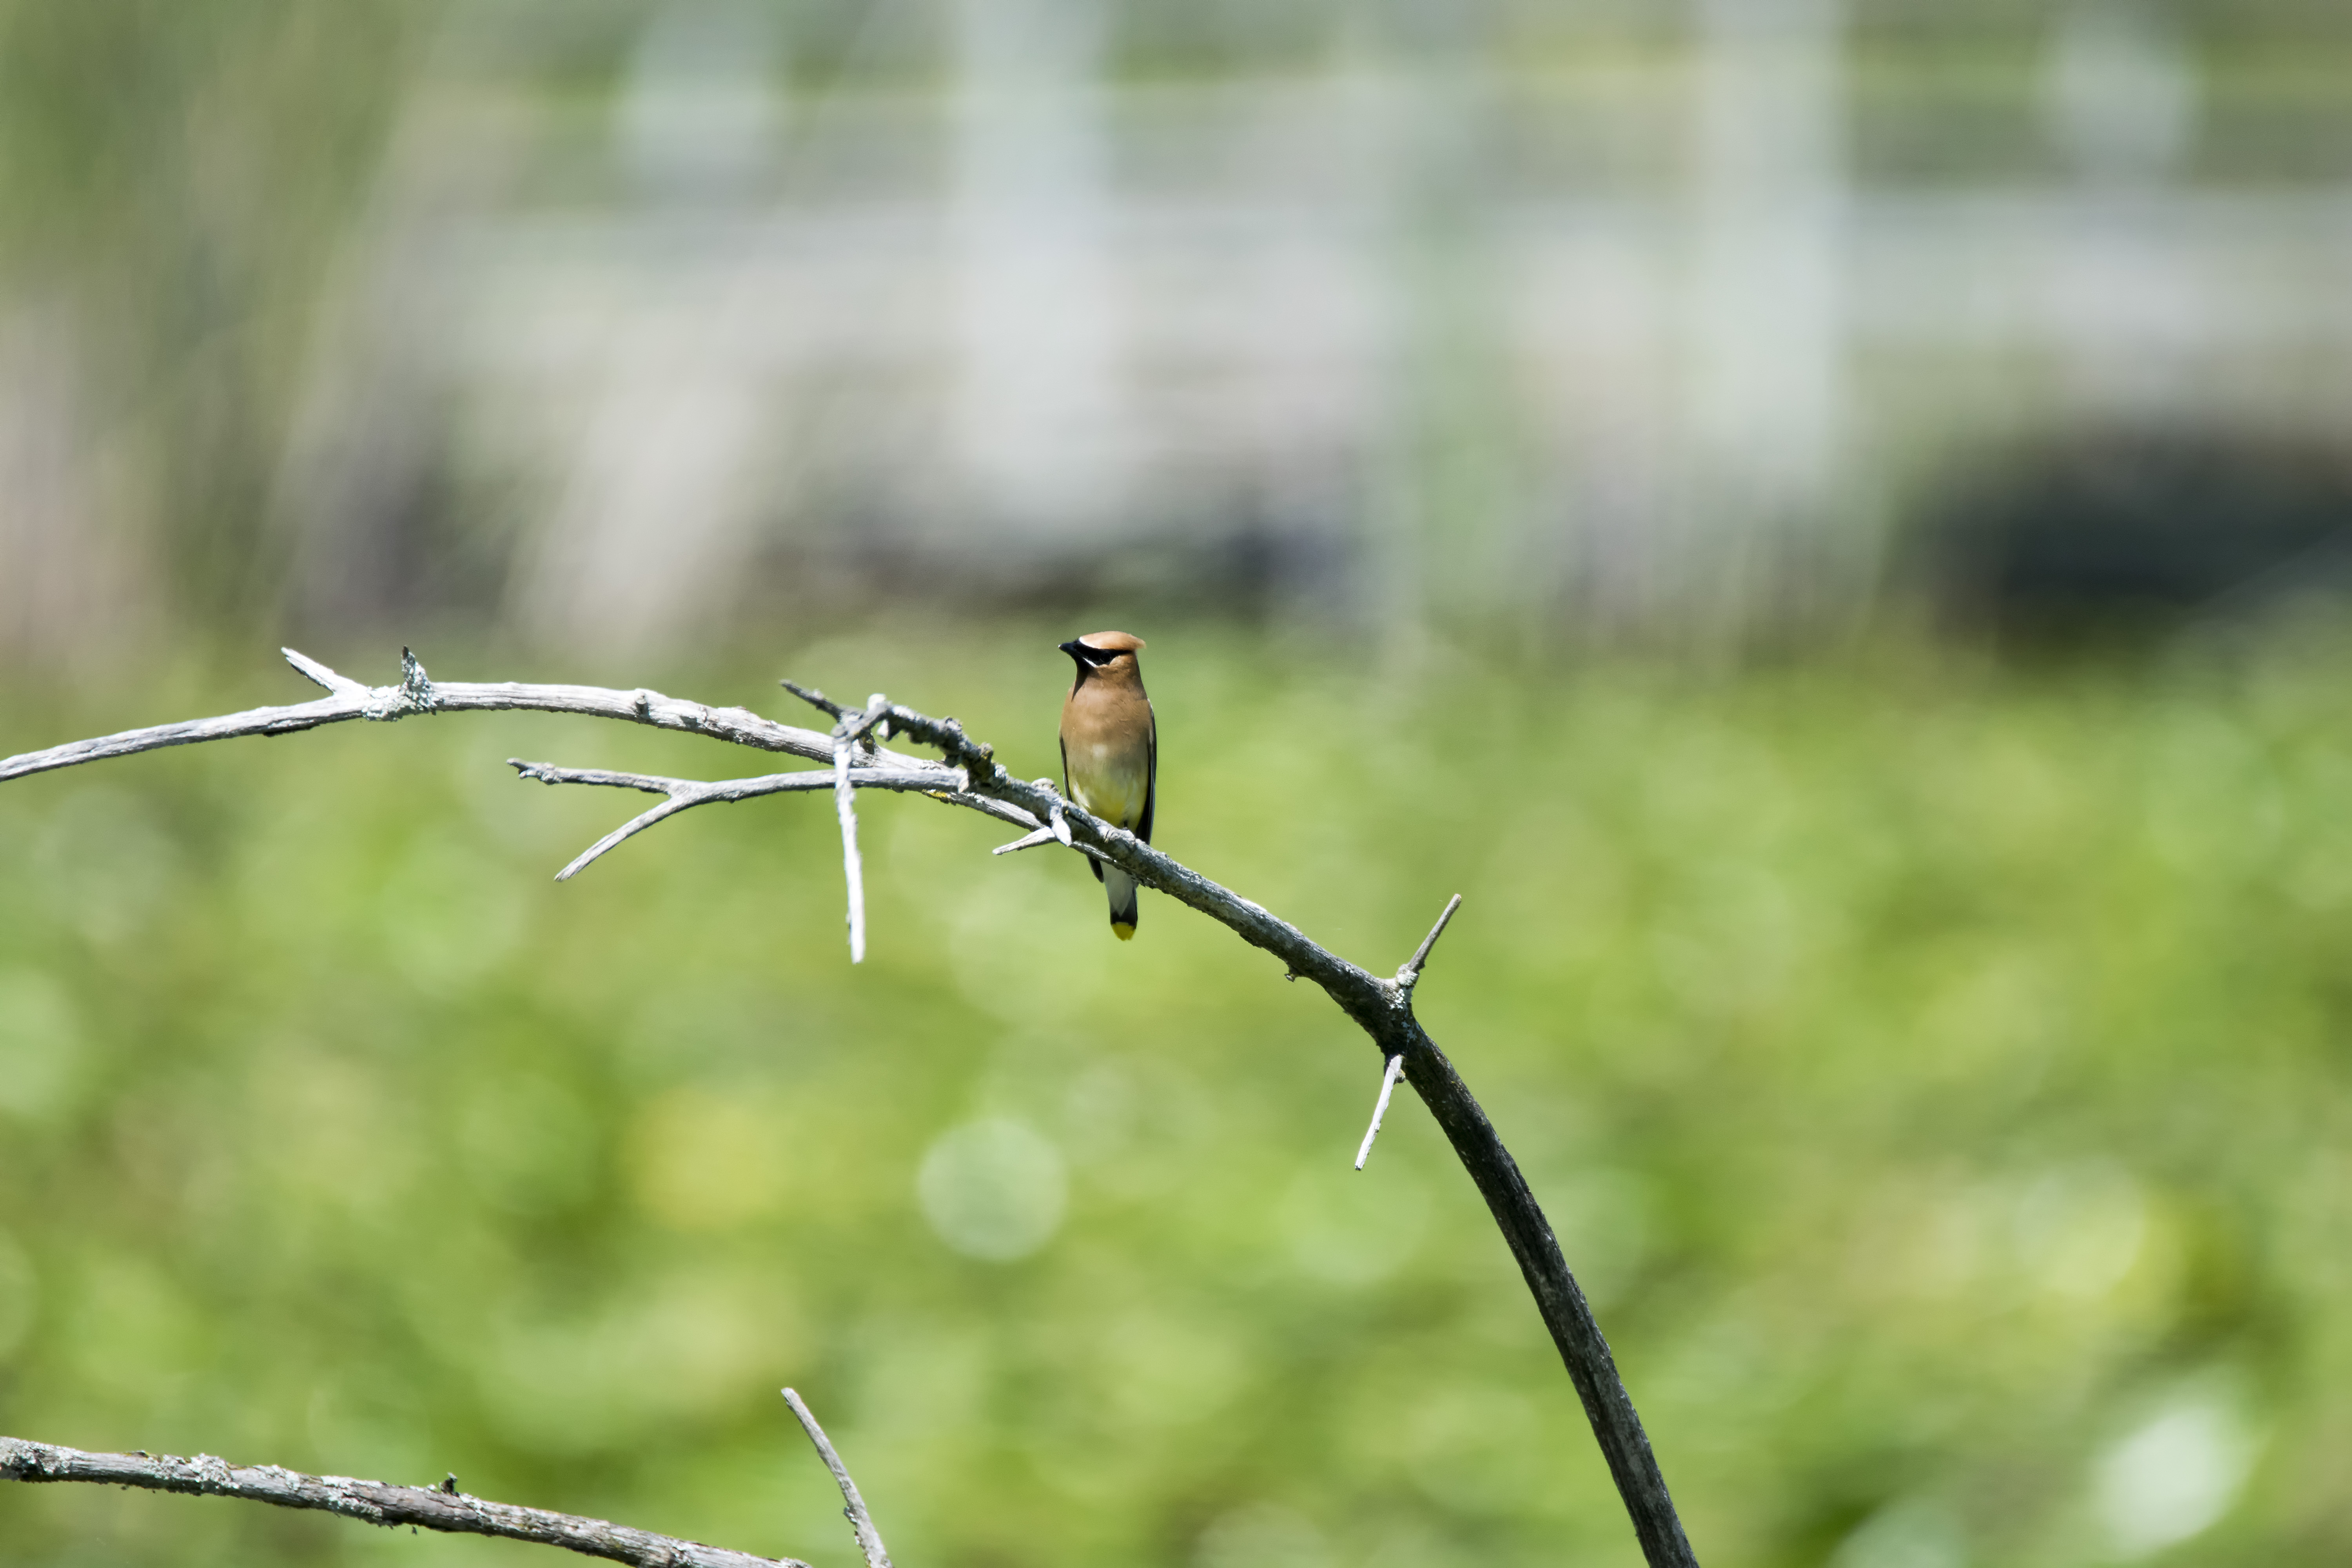
nature, grass, branch, bird, fence, lawn, leaf, flower, wildlife, green, fauna, twig, canada, quebec, cedar, sherbrooke, oiseau, jaseur, waxwing, macro photography, dam rique, grass family, plant stem, wire fencing, home fencing